Murad Ebrahim

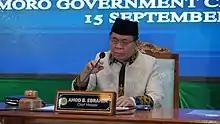
Ebrahim in September 2022

Ebrahim retained his position as interim Chief Minister when President Bongbong Marcos appointed a new set of members for the BTA in August 2022.